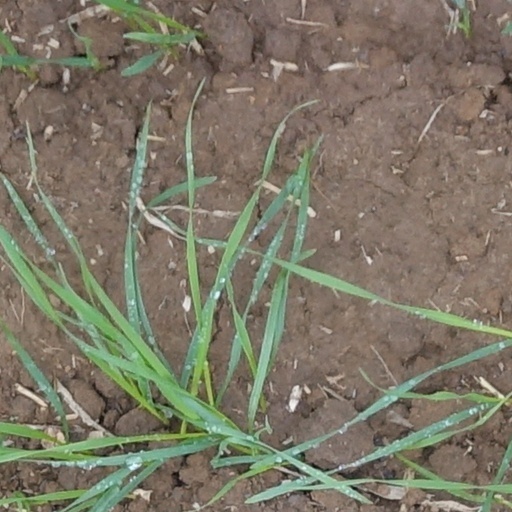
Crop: wheat